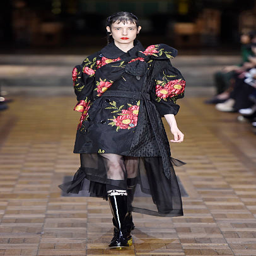
a model walks the runway at the summer fashion show during event .